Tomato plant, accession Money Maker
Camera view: tilt-top (135 deg); turntable rotation: 90 degrees
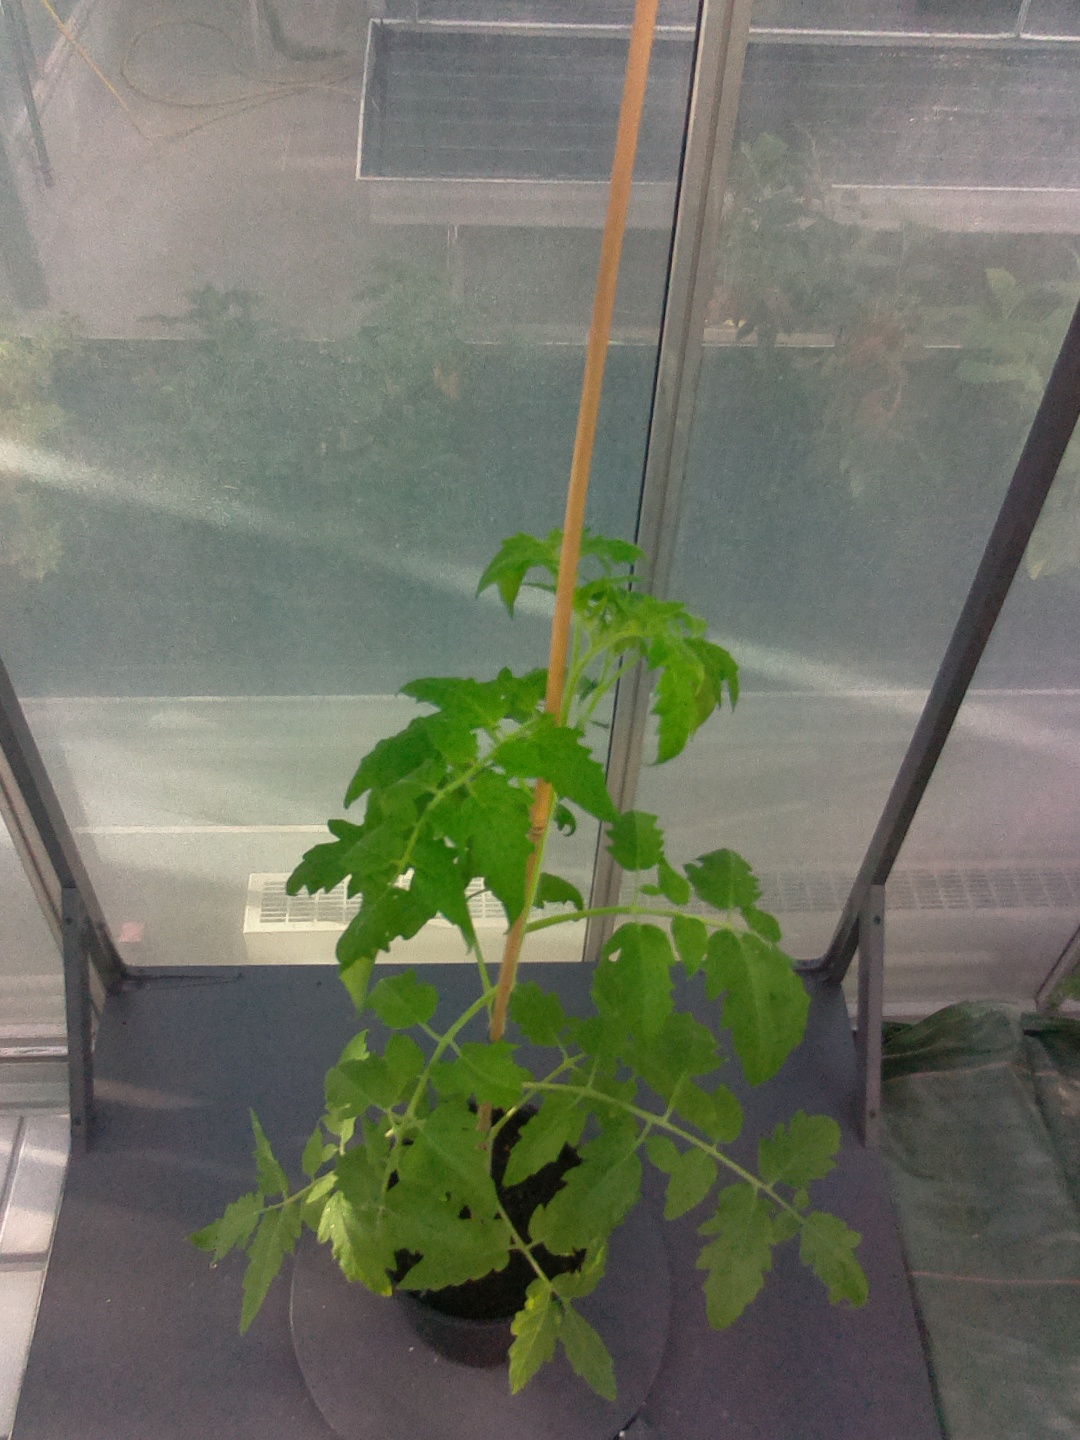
BBCH growth stage 22: 20%-30% Side shoots formed